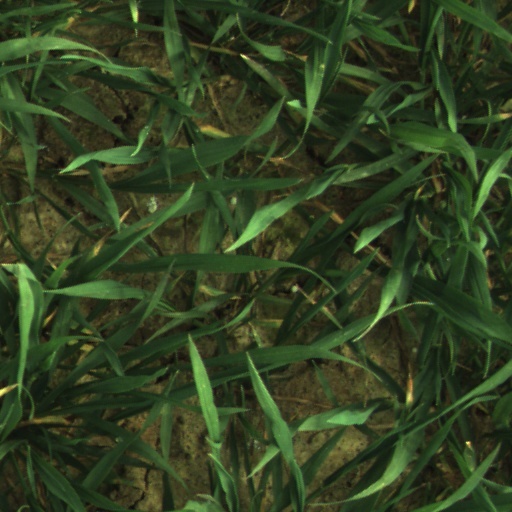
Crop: wheat